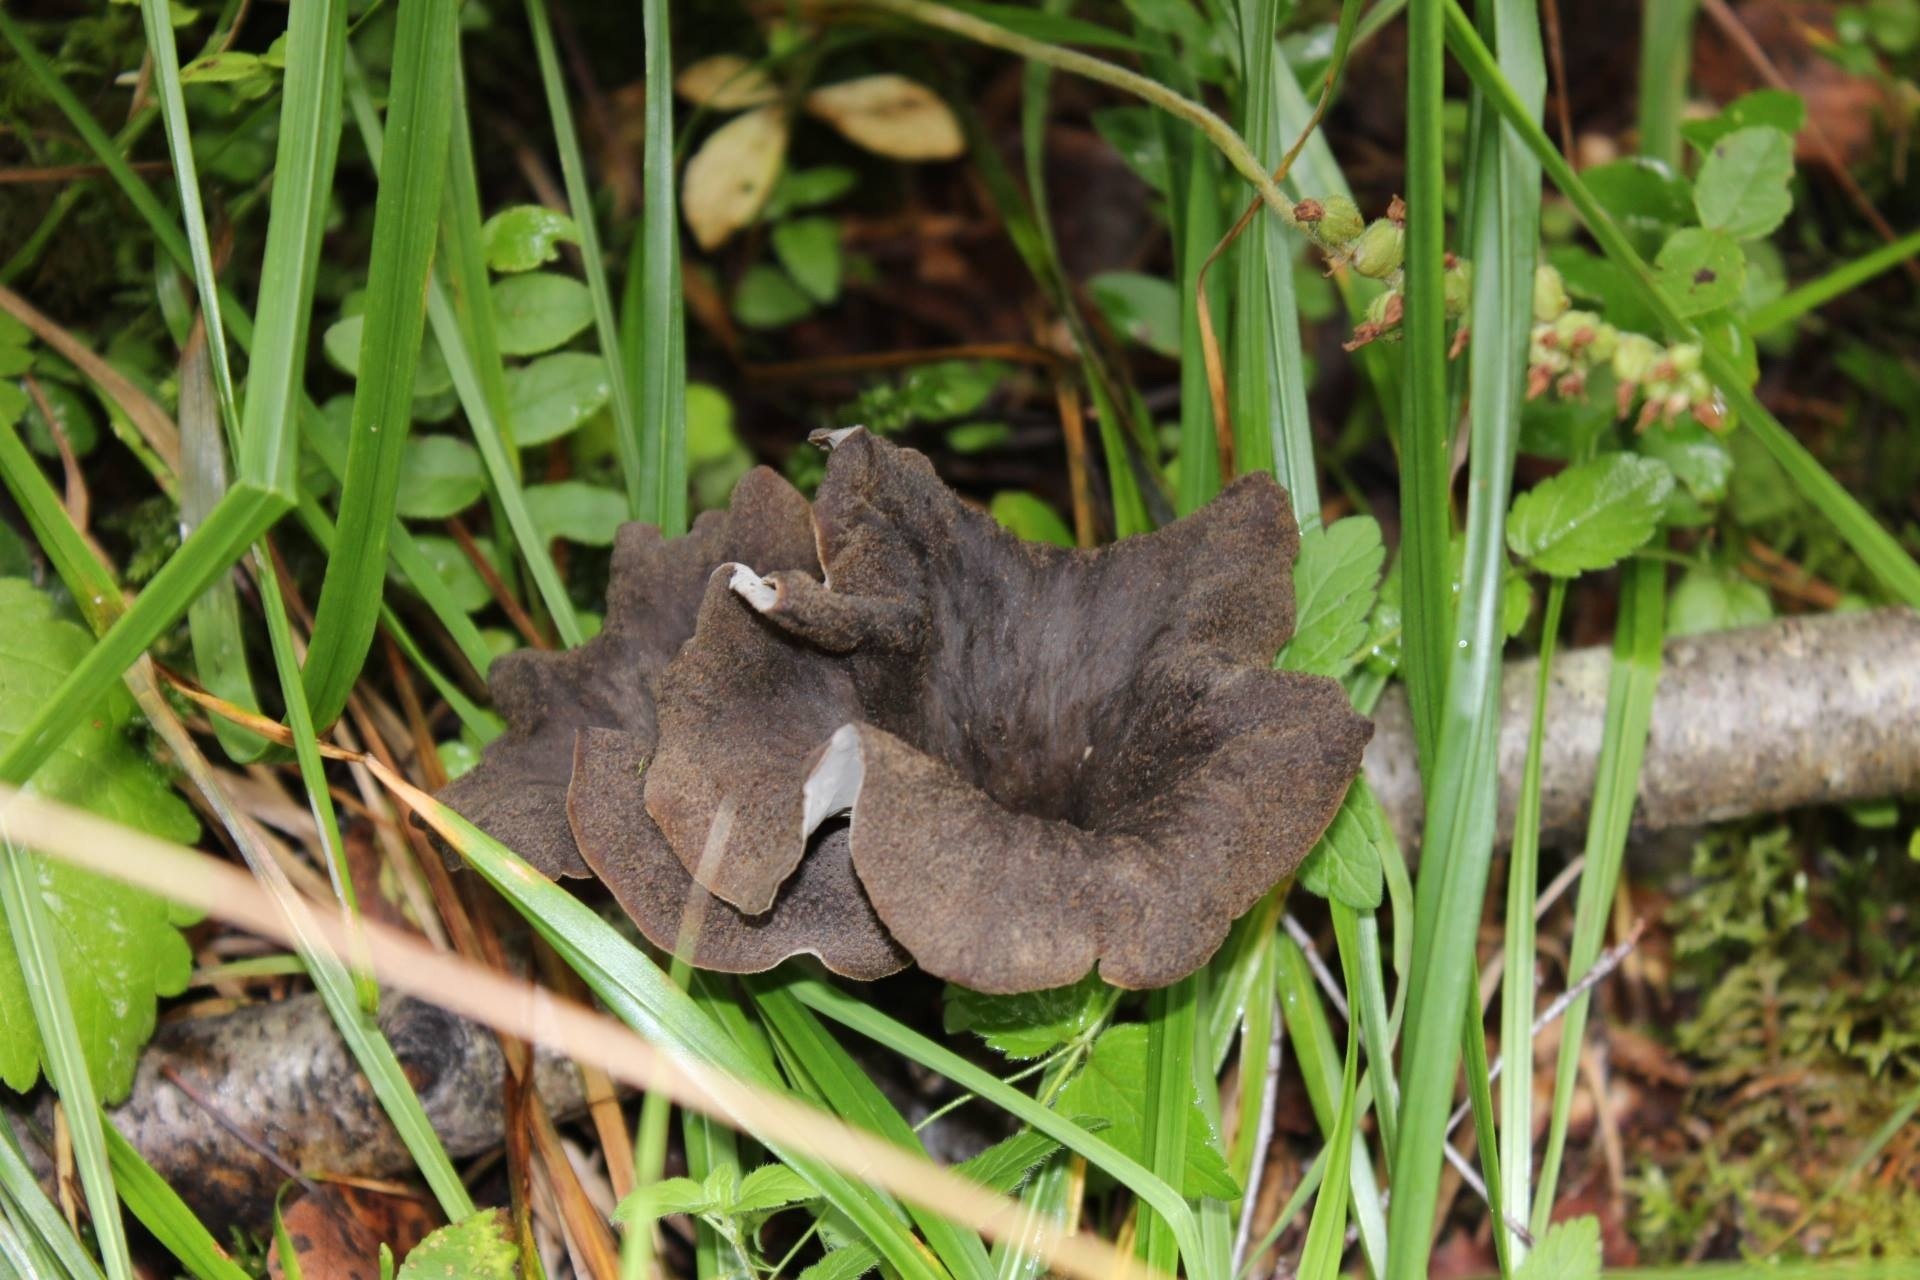
forest, grass, wildlife, jungle, autumn, mushroom, fauna, woodland, black trumpet mushroom